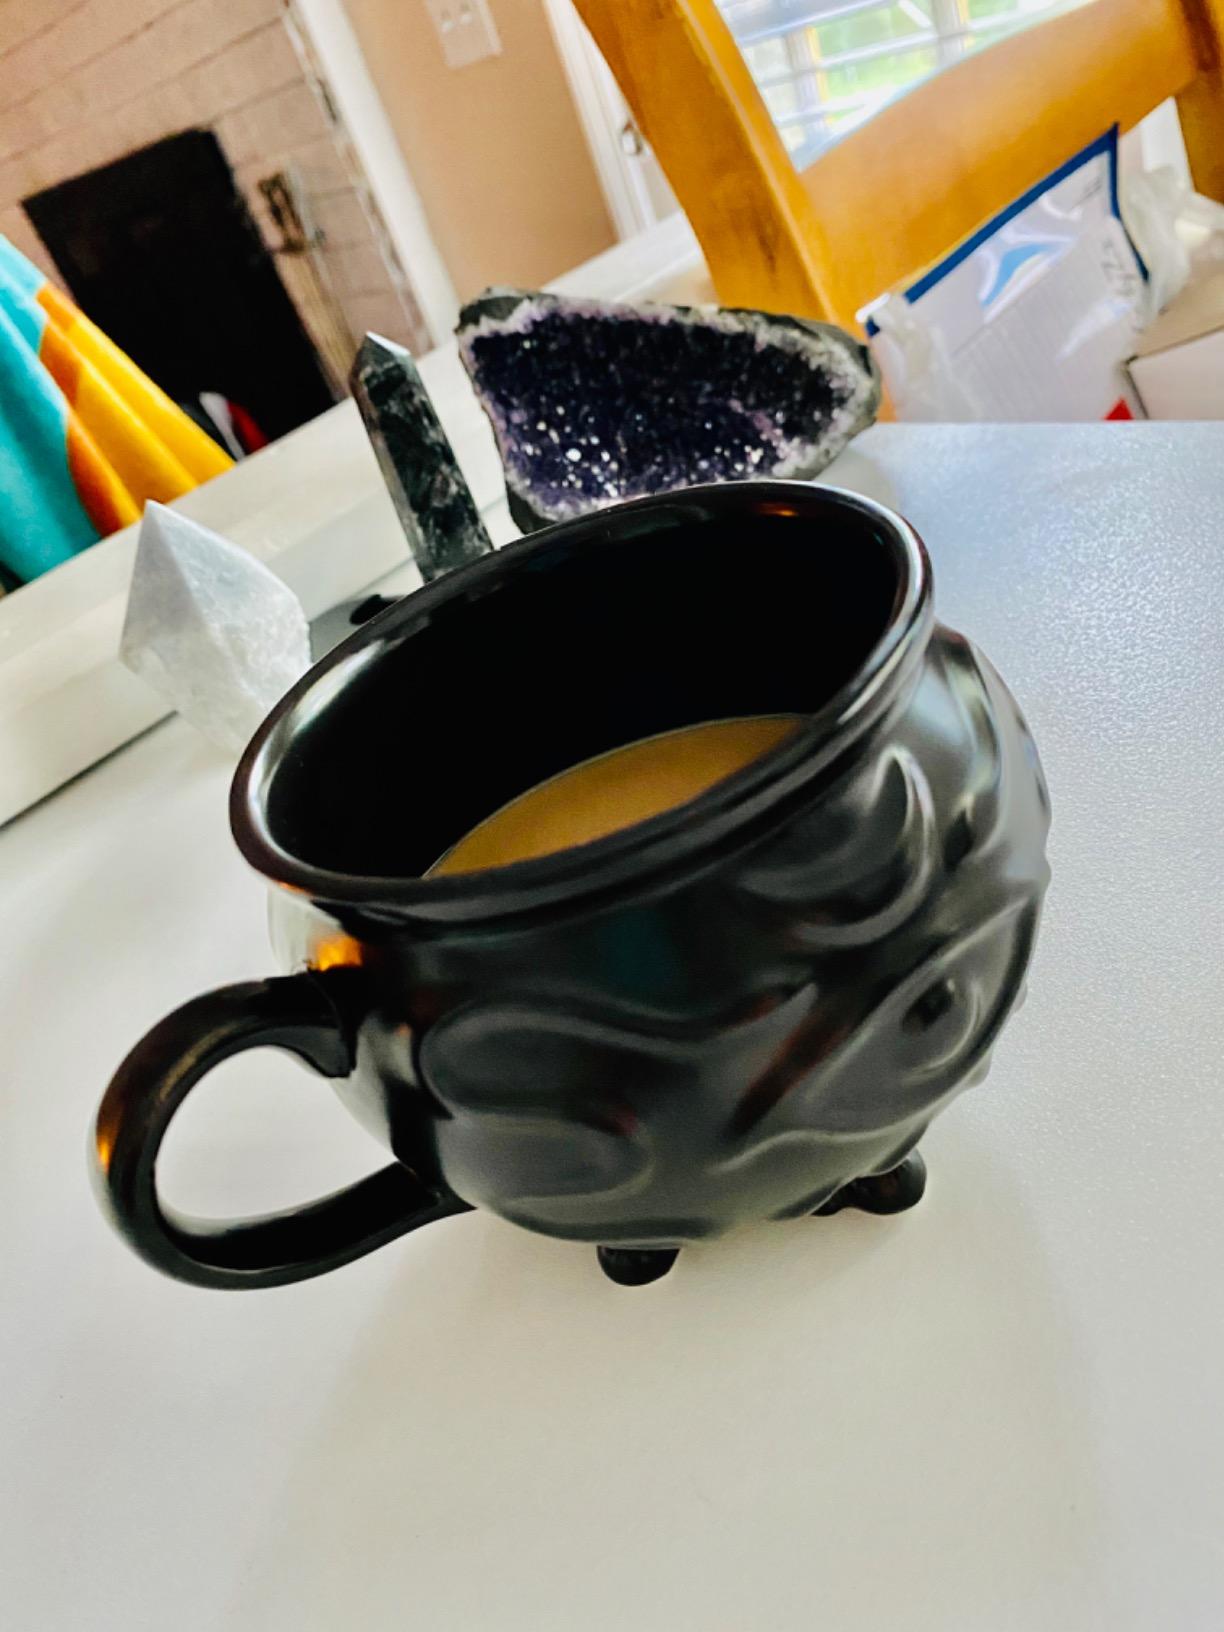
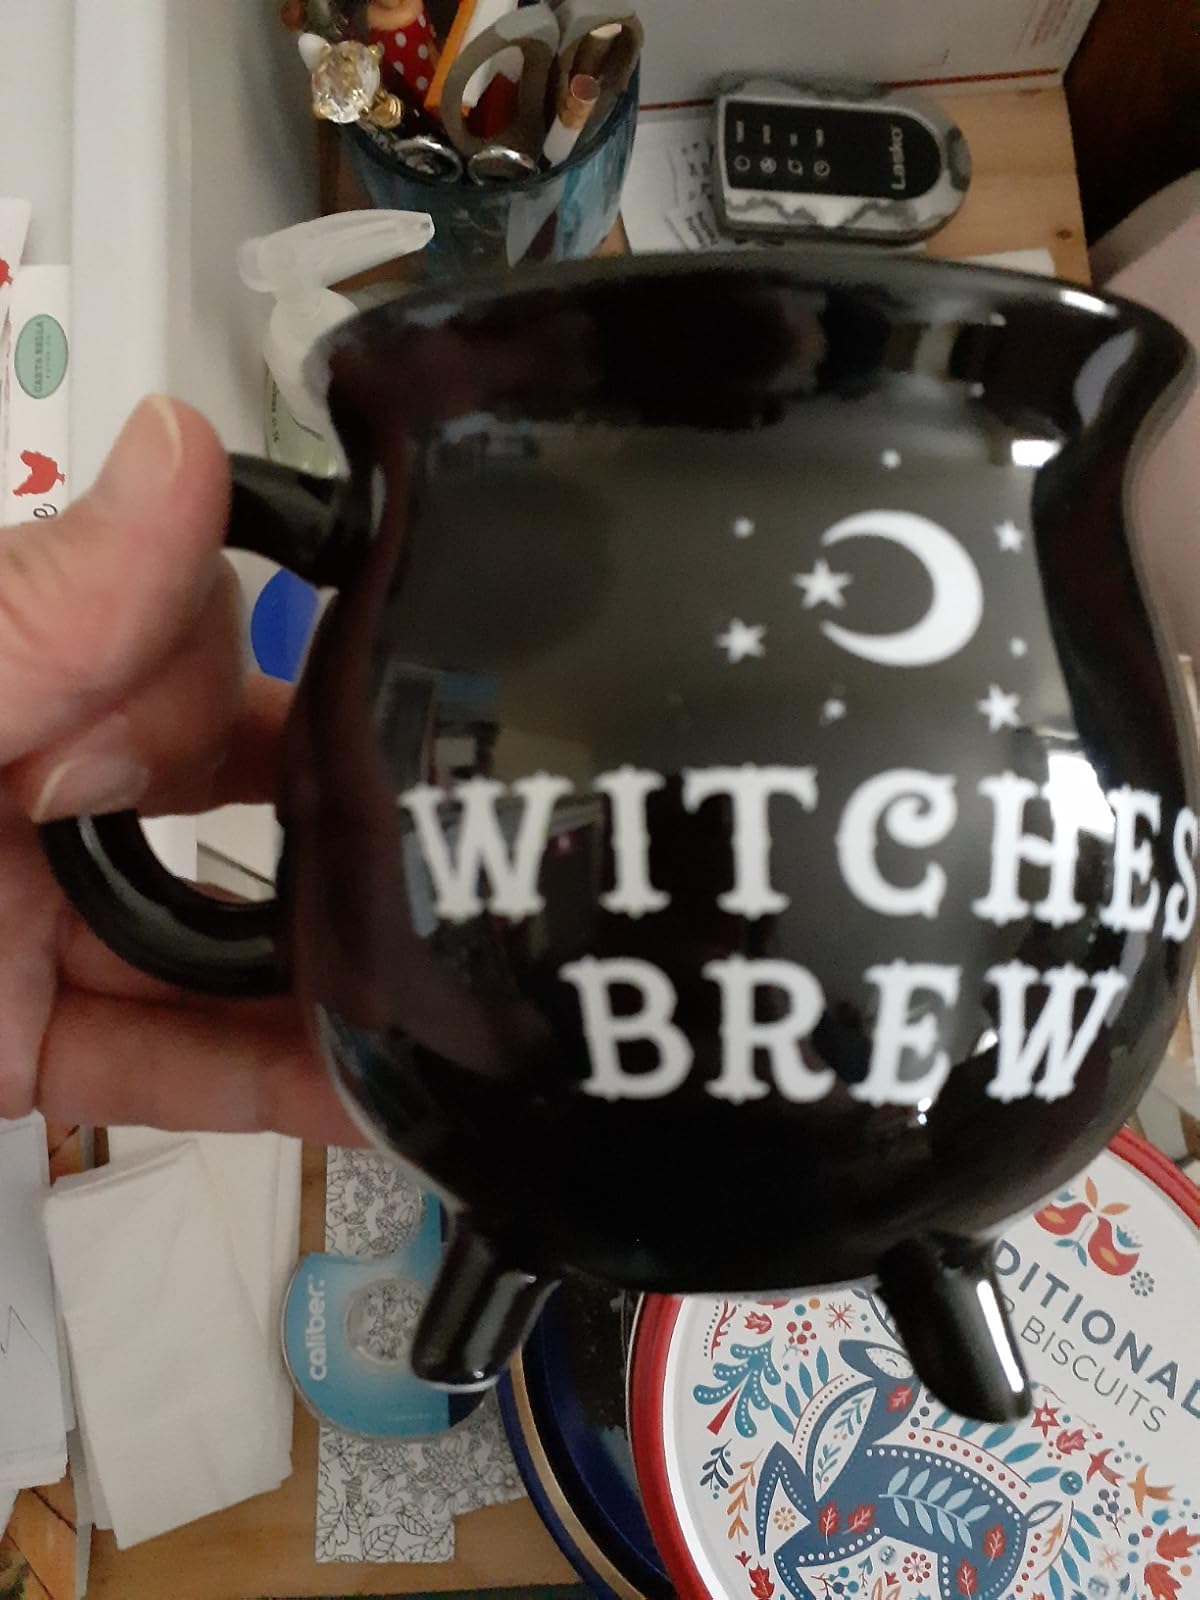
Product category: items_mug
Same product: no